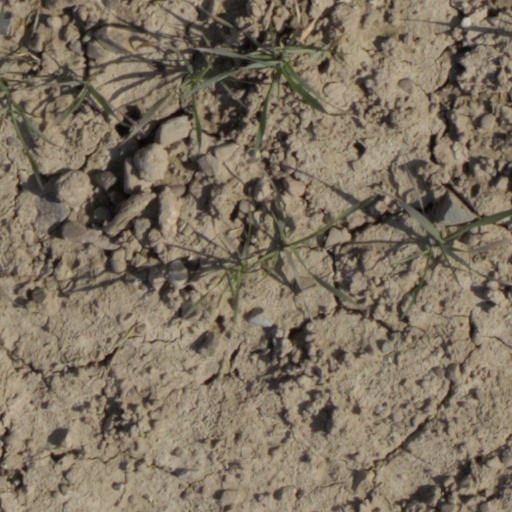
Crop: wheat